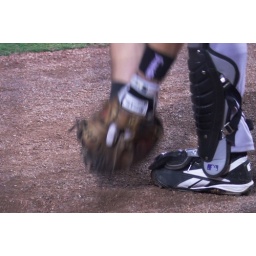
Treanor corrals the ball behind home plate and right in front of our seats.